Tribhuvan International Airport

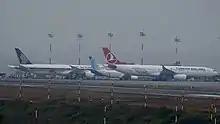
International parking bays

In 1967, Tribhuvan International Airport received its first jet aircraft, a Lufthansa Boeing 707 and 1972, the Nepali flag carrier, Royal Nepal Airlines commenced jet operations from the airport with a Boeing 727. The same year, Nepali personnel took over air traffic services from the Indian personnel.